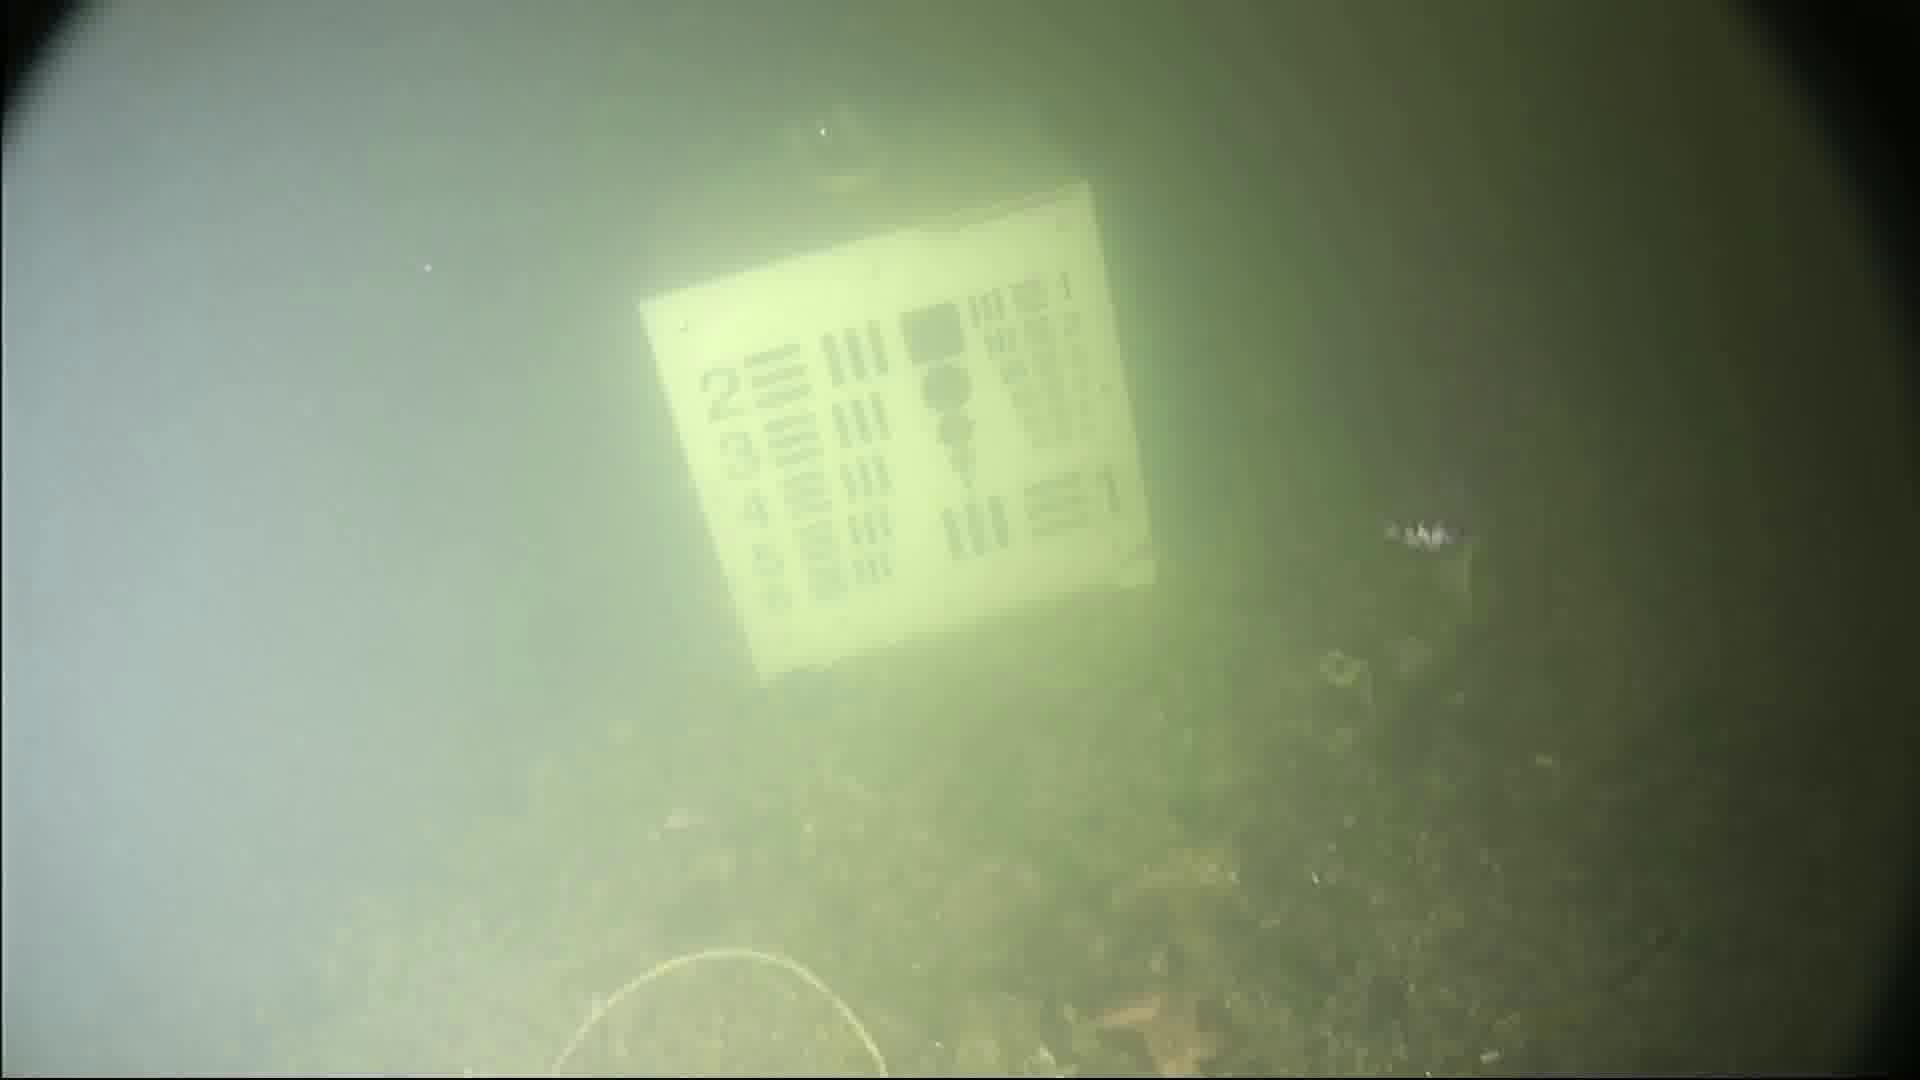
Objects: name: small_fish
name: starfish